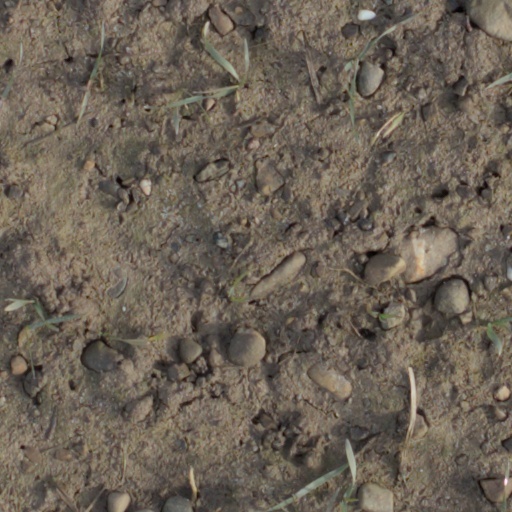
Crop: wheat